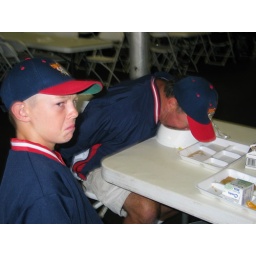
Bruce in the dog house - Willie looking on